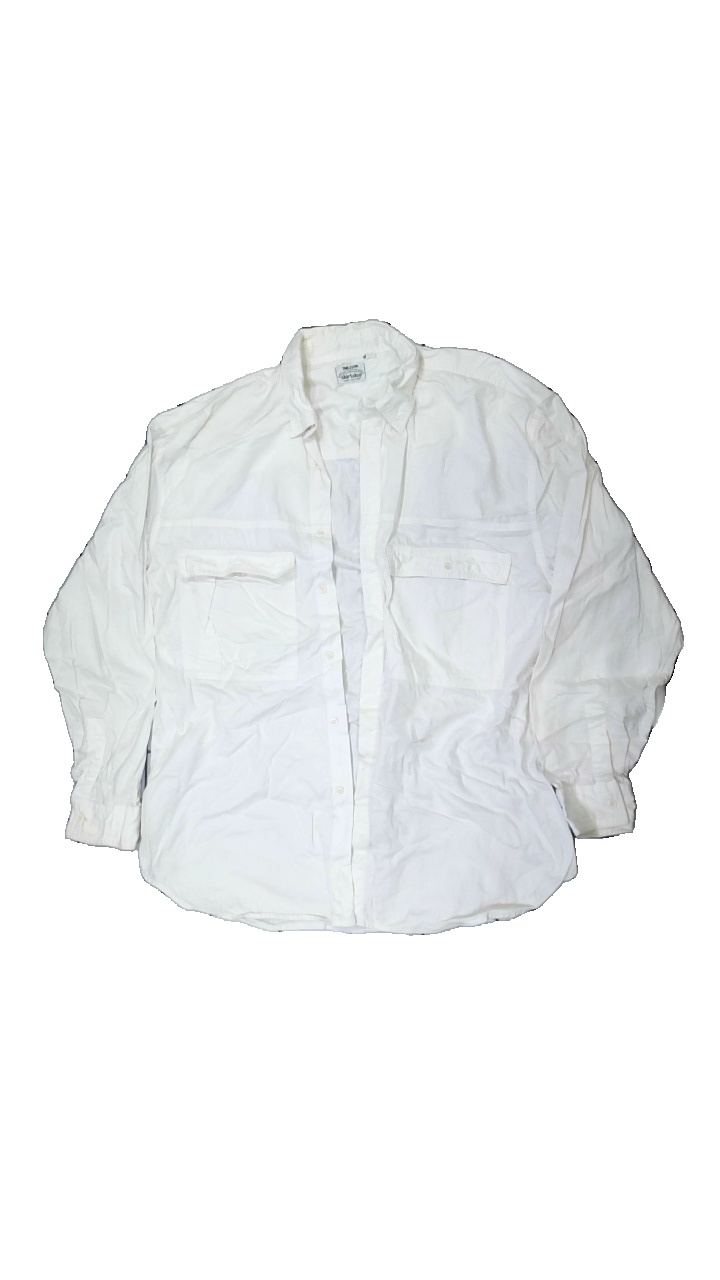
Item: Shirt (Unisex)
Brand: Indiska
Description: White cotton shirt from Indiska, size XL. Poor condition.
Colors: White
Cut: Regular
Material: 100% cott
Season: All
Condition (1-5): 2
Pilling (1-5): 5
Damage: Stains
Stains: Minor
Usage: Recycle
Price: <50